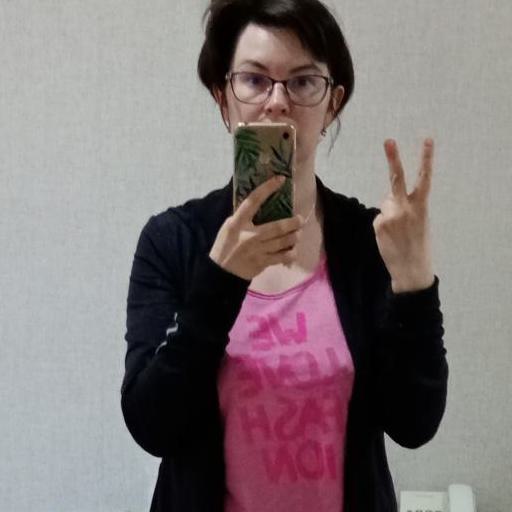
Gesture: no_gesture